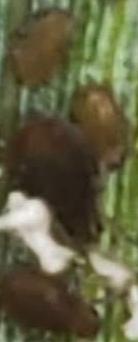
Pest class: bird_cherry_oat_aphid